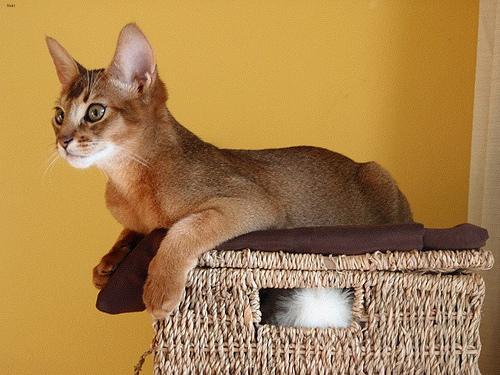
Breed: Abyssinian